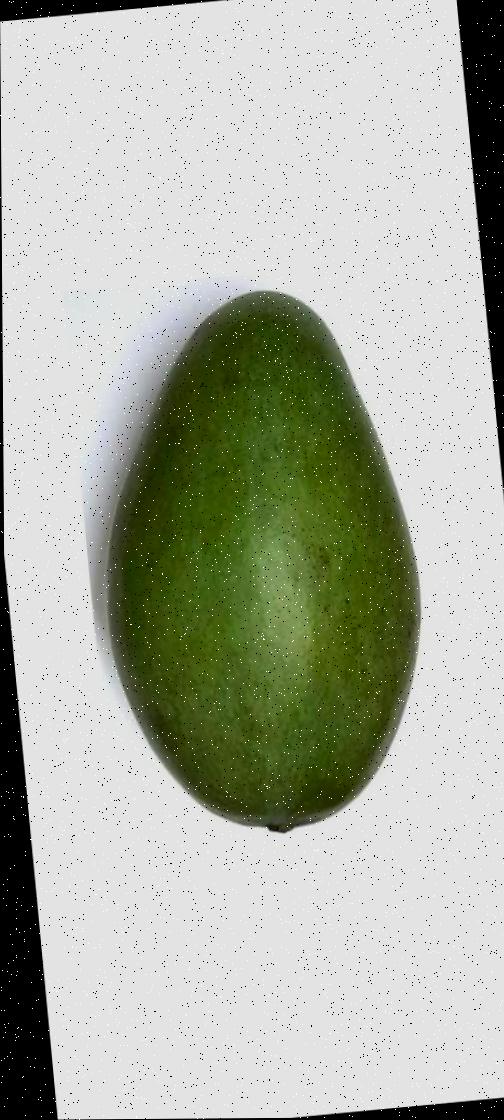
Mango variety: Rupali